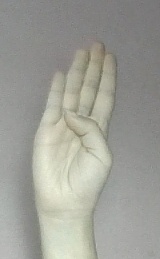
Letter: kaaf